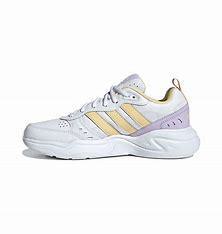
Brand: adidas
Model: NEO Strutter Athletic